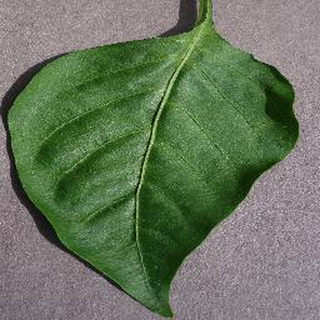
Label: healthy_bell_pepper